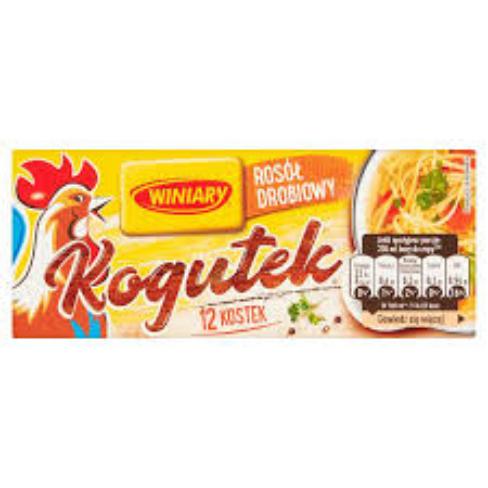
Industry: Food